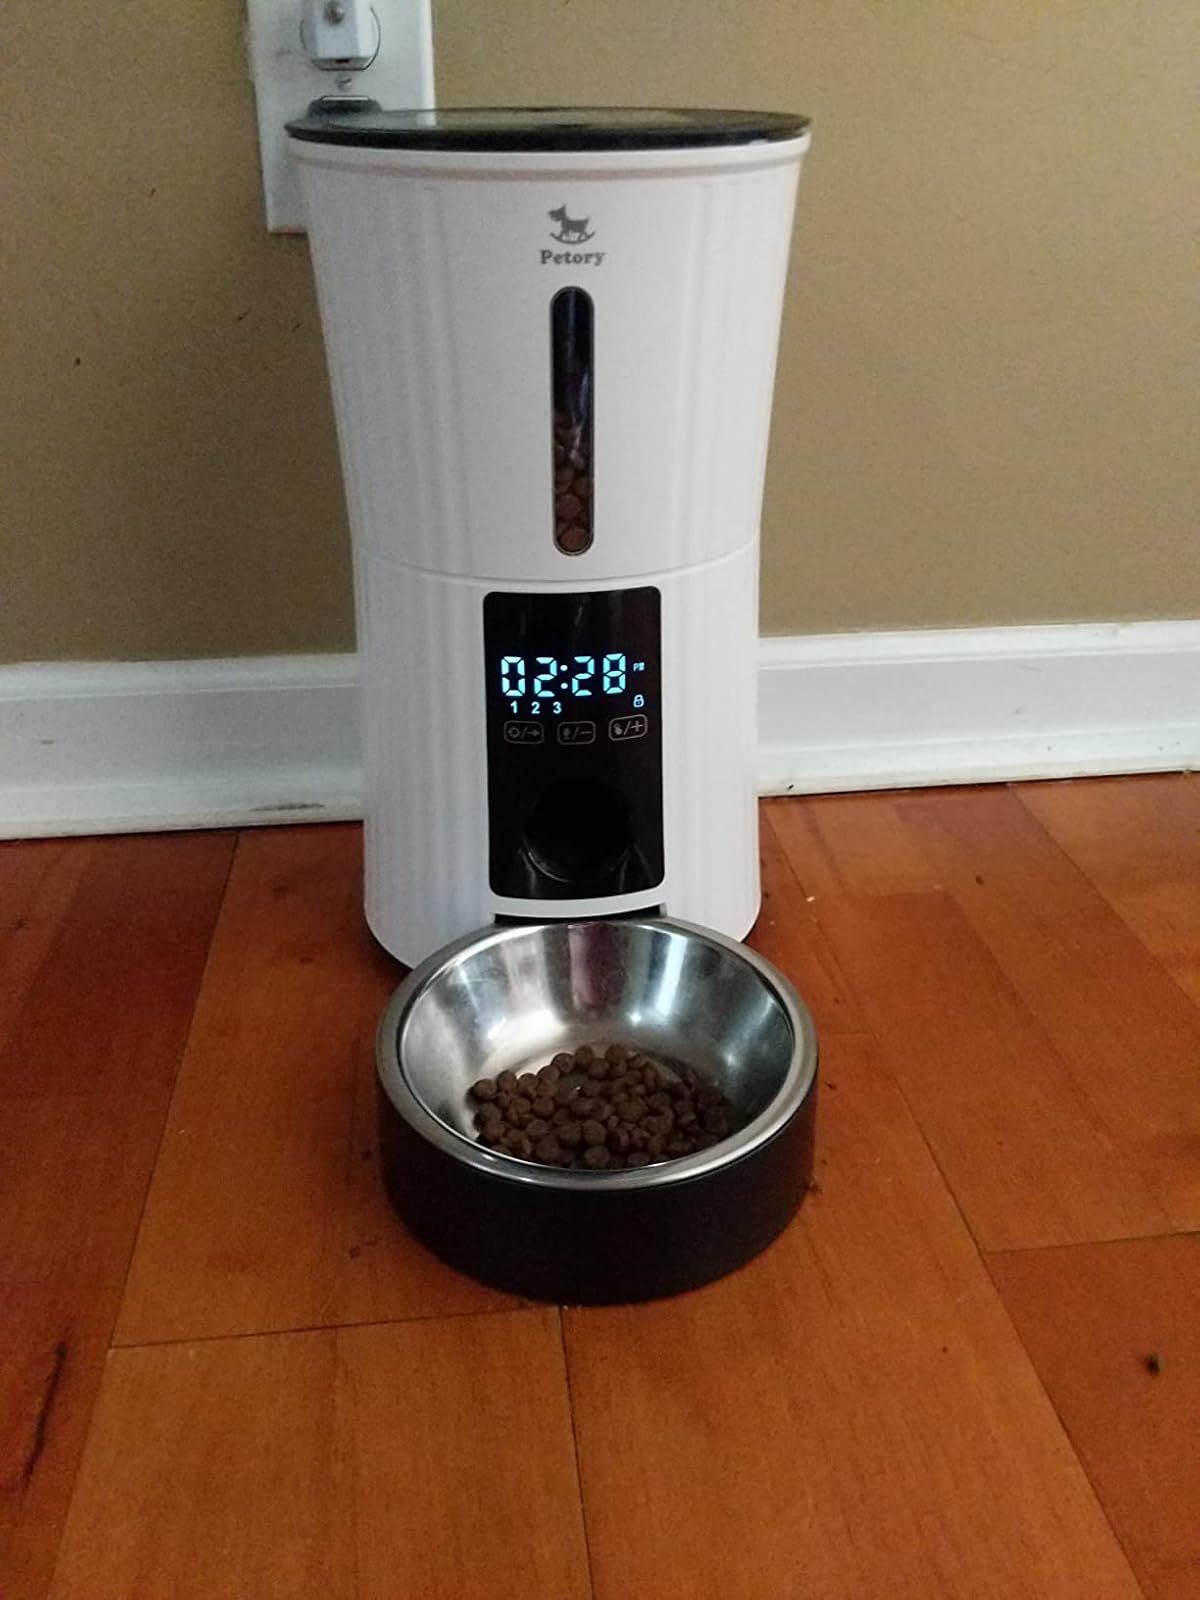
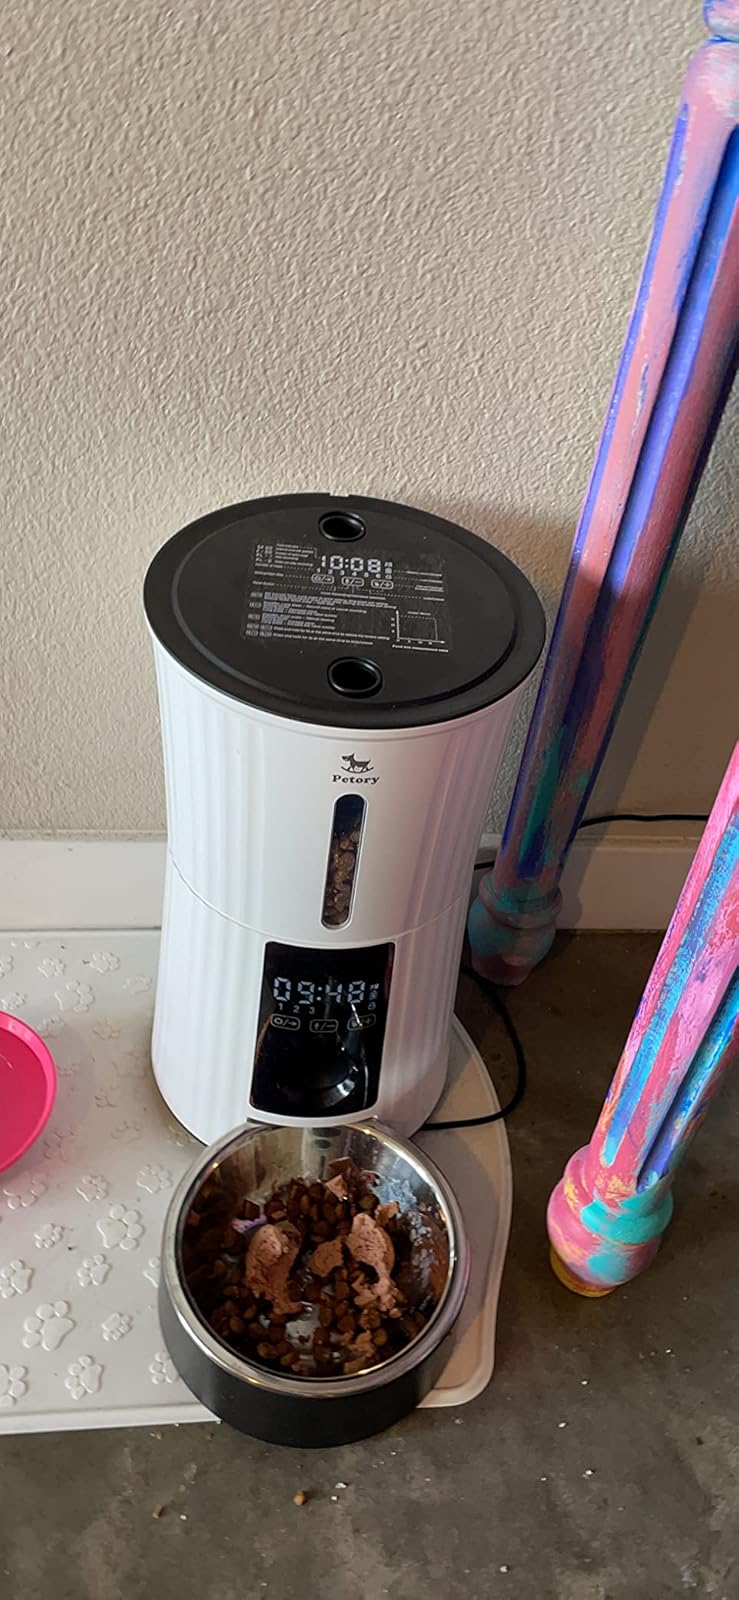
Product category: items_feeder
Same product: yes